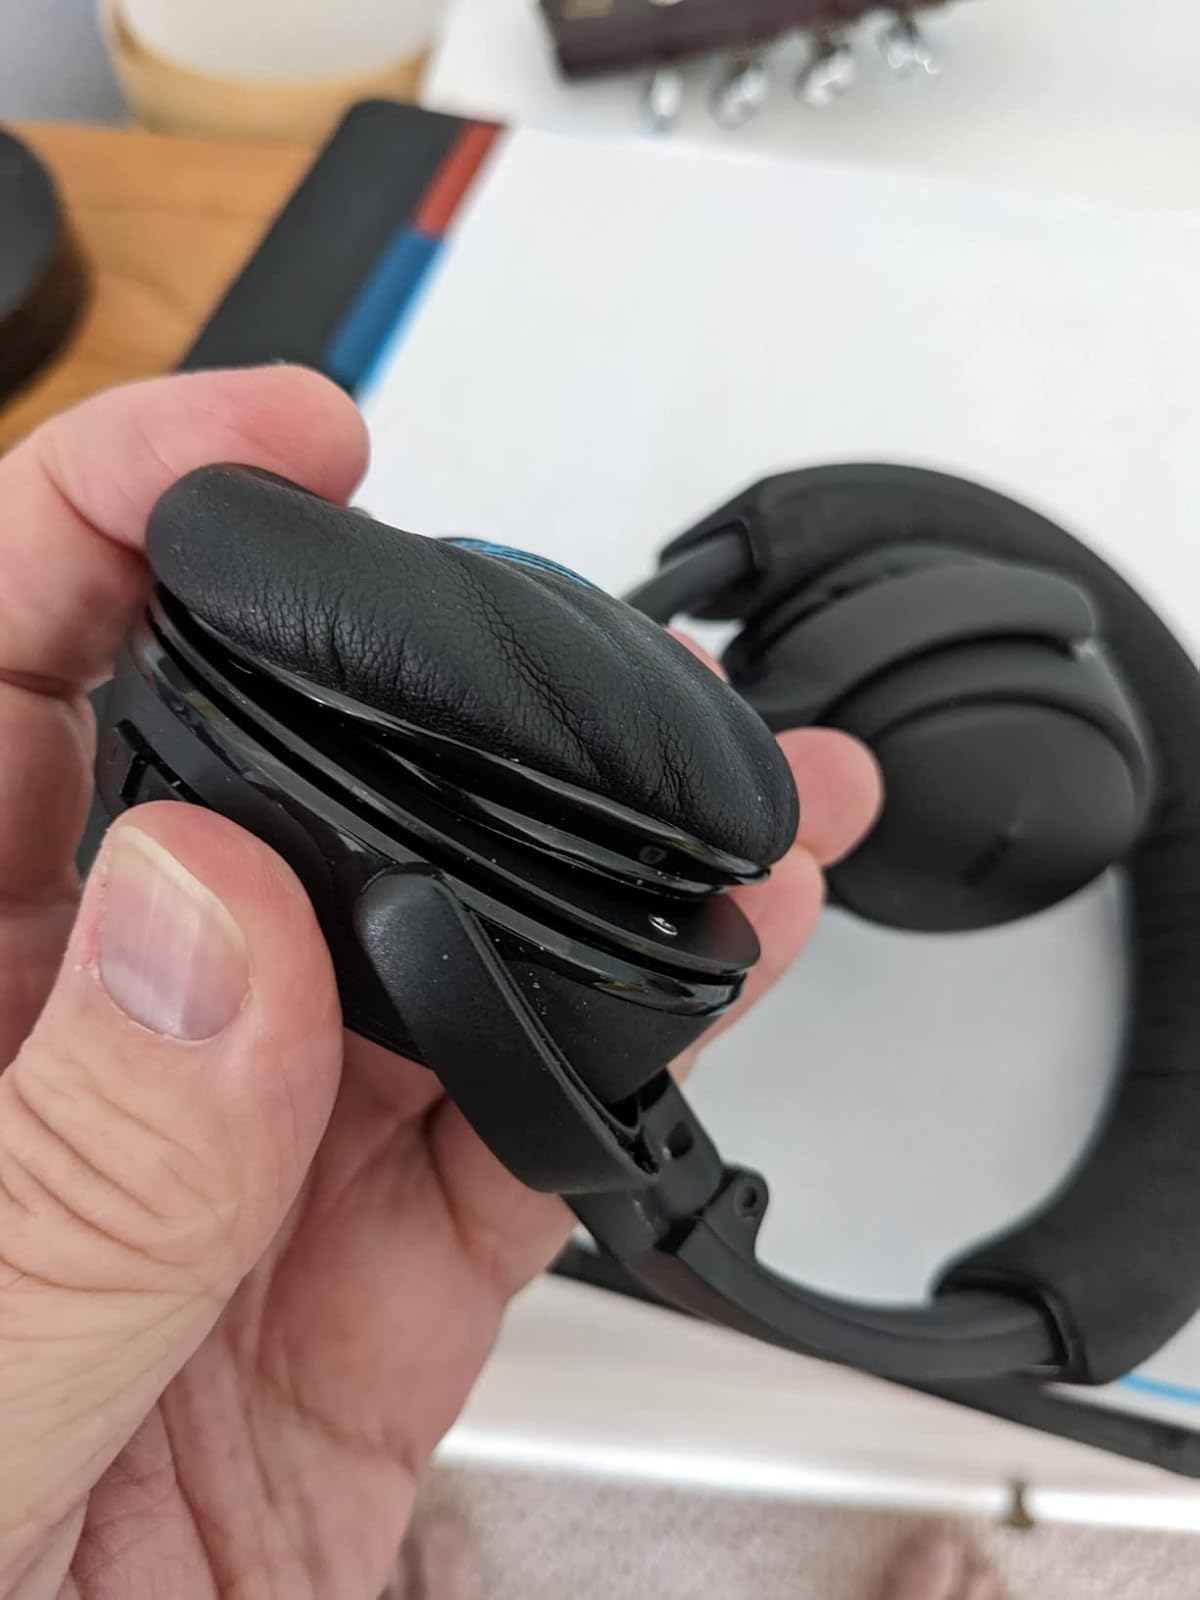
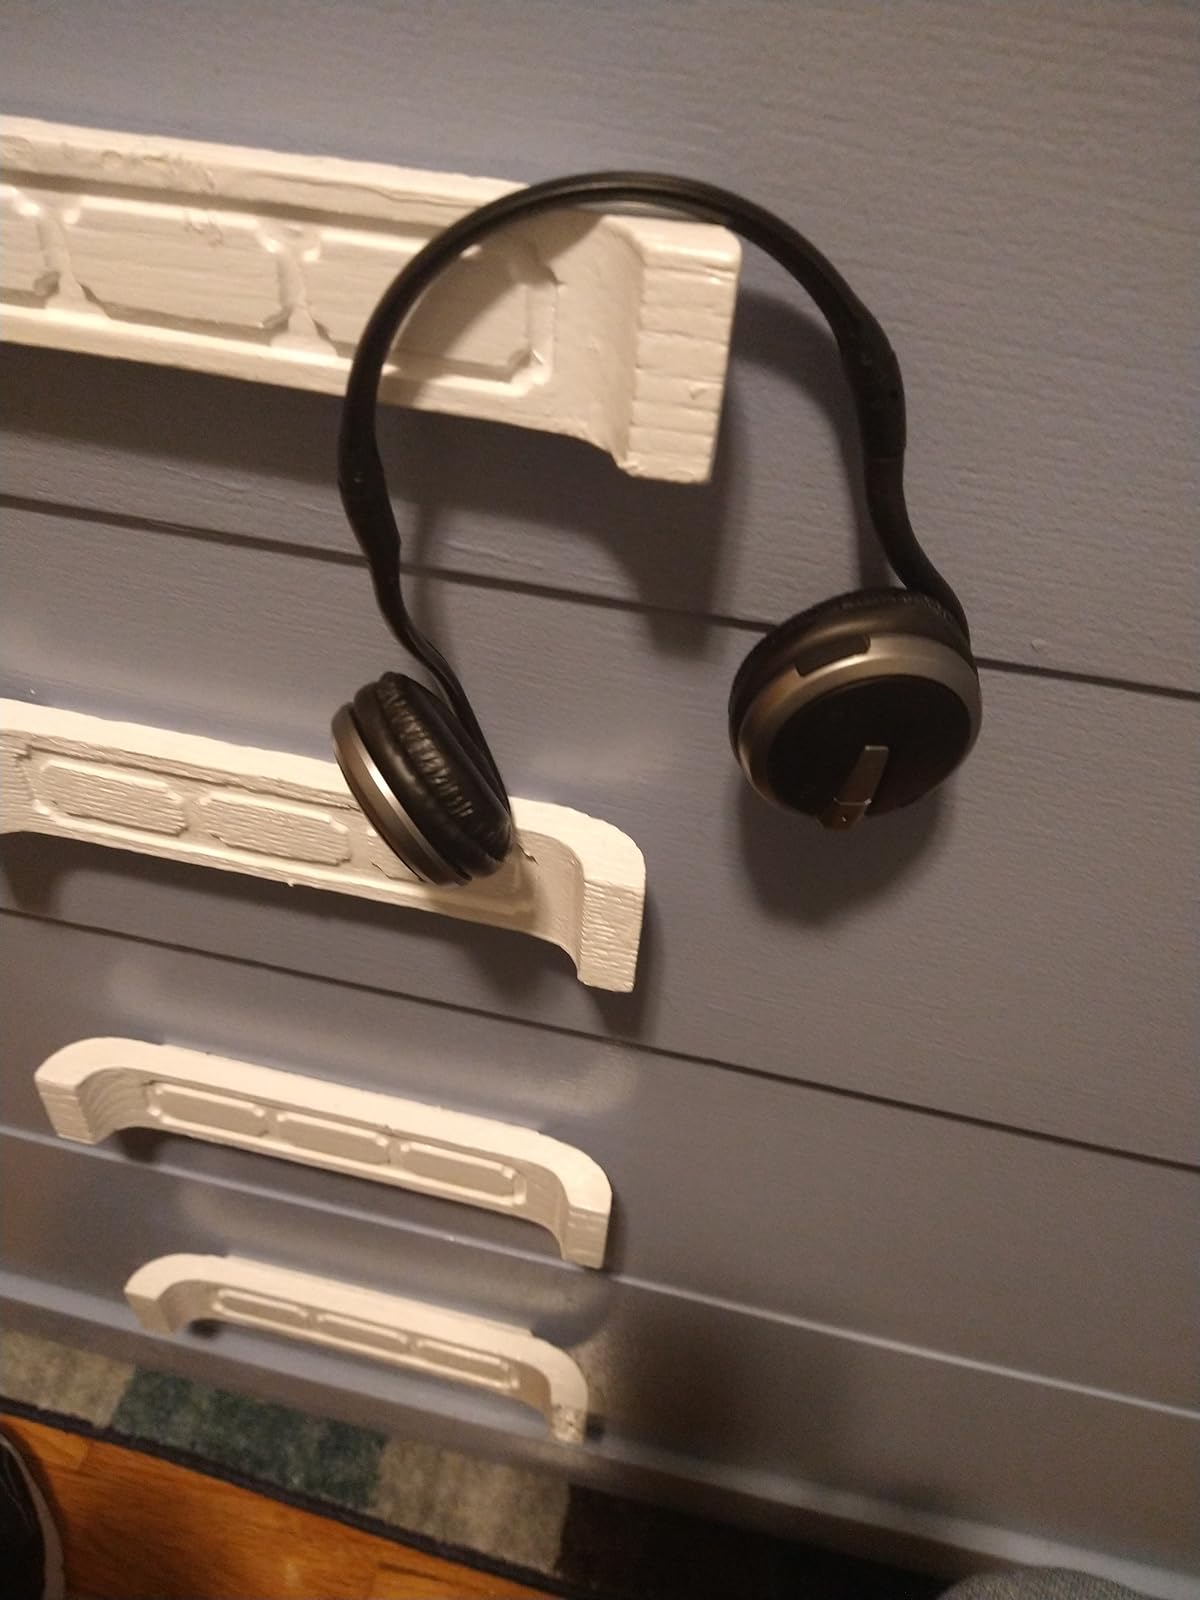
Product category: headphones
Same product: no